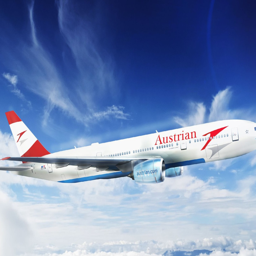
airline on the sky background